Ion Mystery

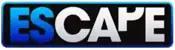
Escape's logo from 2014 until the rebranding to Court TV Mystery in September 2019.

On August 1, 2017, in an expansion of the company's existing interest, the E. W. Scripps Company announced it would purchase a 95% majority stake in Katz Broadcasting's assets (Escape, Grit, and Laff as well as the managerial rights for Bounce TV parent Bounce Media, LLC) for $292 million. Although Scripps assumed ownership of the group upon the purchase's completion on October 2, Katz will remain headquartered in Marietta, Georgia as an autonomous division of its new corporate parent.